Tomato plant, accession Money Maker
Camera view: horizontal (90 deg, fisheye); turntable rotation: 300 degrees
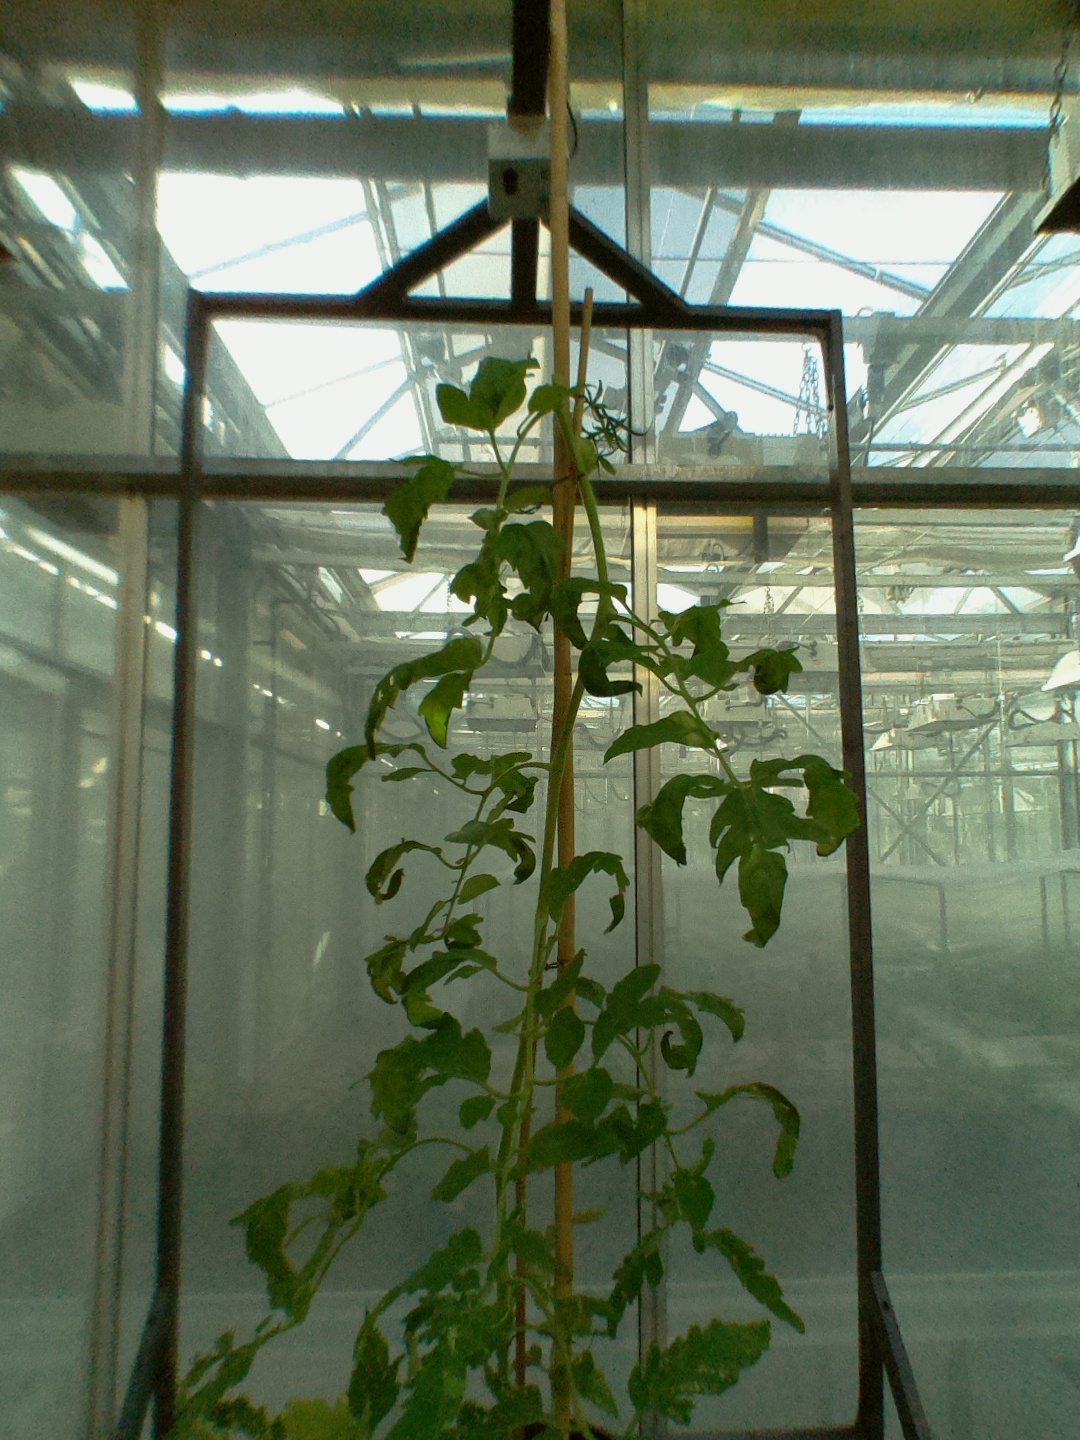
BBCH growth stage 73: 30%-40% of final fruit size